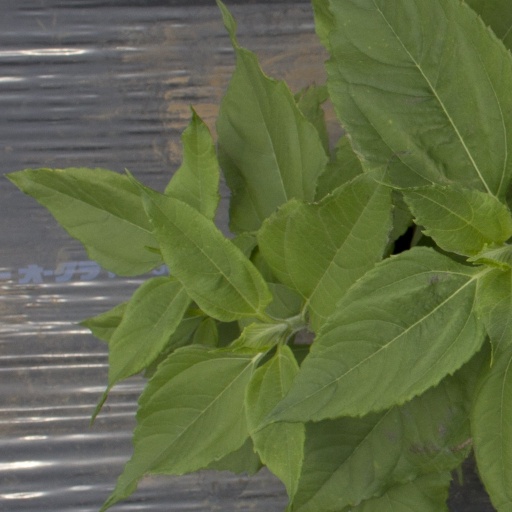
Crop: Jerusalem artichoke